Chilton Hall

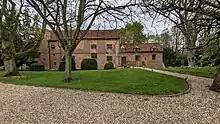

Chilton Hall is a Grade II* listed building in Chilton, Suffolk, England.